Nassau Hall

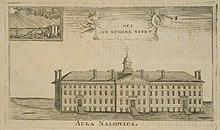
A 1760 engraving of Nassau Hall.

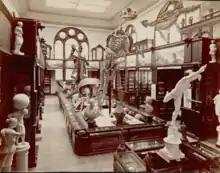
The Faculty Room in 1886, when it served as home to the art and natural history collections

The New Jersey Legislature met for the first time in Nassau Hall on August 27, 1776. British forces occupied Nassau Hall in 1776, and the Continental Army attacked the building during the Battle of Princeton on January 3, 1777. Three cannonballs were fired at the building, but only two made contact. One bounced off the south side of the building; the damage can still be seen today. Another cannonball reportedly flew through a window in the faculty room and "decapitated" a portrait of George II of Great Britain. The cannonball was said to have come from a gun in the artillery company commanded by Alexander Hamilton, who had been rejected by Princeton when he first came to the colonies. The result of the battle was a decisive Patriot victory, and Nassau Hall was retaken by the Americans.